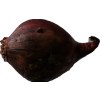
Label: red_onion